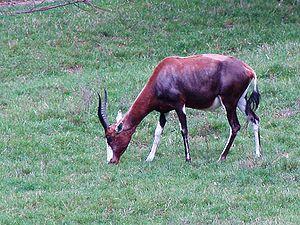
Le Blesbok, aussi appelé Damalisque à front blanc, est une espèce de mammifère de la famille des bovidés qui se rencontre au sud de l'Afrique. C'est une antilope de taille moyenne, originaire de la Province du Cap en Afrique du Sud.
Le parc national des Zèbres de montagne est un parc national sud-africain situé dans la province du Cap-Oriental. Créé en juillet 1937, il couvre 284,12 km².
La Mkuze Game Reserve ou Mkhuze Game Reserve ou uMkhuze Game Reserve est une réserve animalière de 40 000 hectares située dans le nord du KwaZulu-Natal en Afrique du Sud.